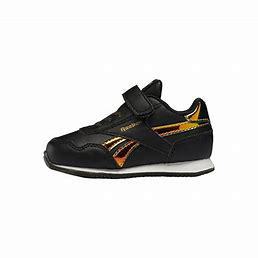
Brand: Reebok
Model: Royal Classic Jogger 3